Bulgarian Turks

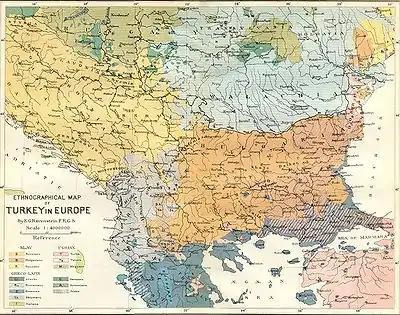
Ethnic composition of the central Balkans in 1870 by the English-German cartograge E.G. Ravenstein.

The extreme brutality accompanying the suppression of the Bulgarian April Uprising of 1876 and the numerous atrocities committed, in particular, by irregular Ottoman paramilitaries (primarily Circassian bashi-bazouk) caused massive outrage across Europe and especially in the United Kingdom, the hitherto closest Ottoman ally. The disproportionate use of brute force against not only insurgents but also non-combatants, dubbed in the European press as "The Bulgarian Horrors" and "The Crime of the Century" caused the Great Powers to convene the Conference of Constantinople in December 1876 in order to seek a solution to the "Bulgarian Problem".